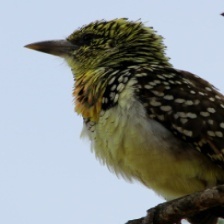
Species: D-ARNAUDS BARBET
Scientific name: TRACHYPHONUS DARNAUDII